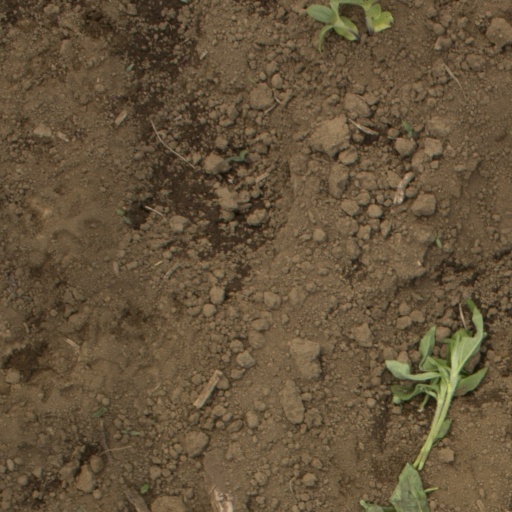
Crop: Jerusalem artichoke